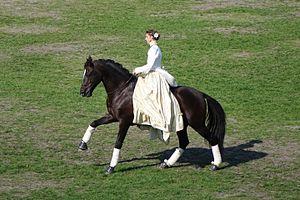
Alizée Froment et Mistral du Coussoul en démonstration lors des Championnats de France Pro élite de saut d'obstacles ""Master Pro"" 2015 à Fontainebleau, France
L’équitation est la technique de la conduite du cheval sous l'action humaine. Elle peut être pratiquée comme un art, un loisir ou un sport. Dans cette discipline, l'être humain s'appuie sur l'utilisation d'un équidé, le plus souvent un cheval ou un poney. Le mot provient du latin equitare, qui signifie « monter à cheval ».
Mistral du Coussoul, est un étalon reproducteur bai de race lusitanienne, concourant en dressage. Il est monté par Alizée Froment, à la fois en compétition avec une bride complète, et en spectacle, avec une cordelette autour de l'encolure. Il est mis à la retraite fin 2018.